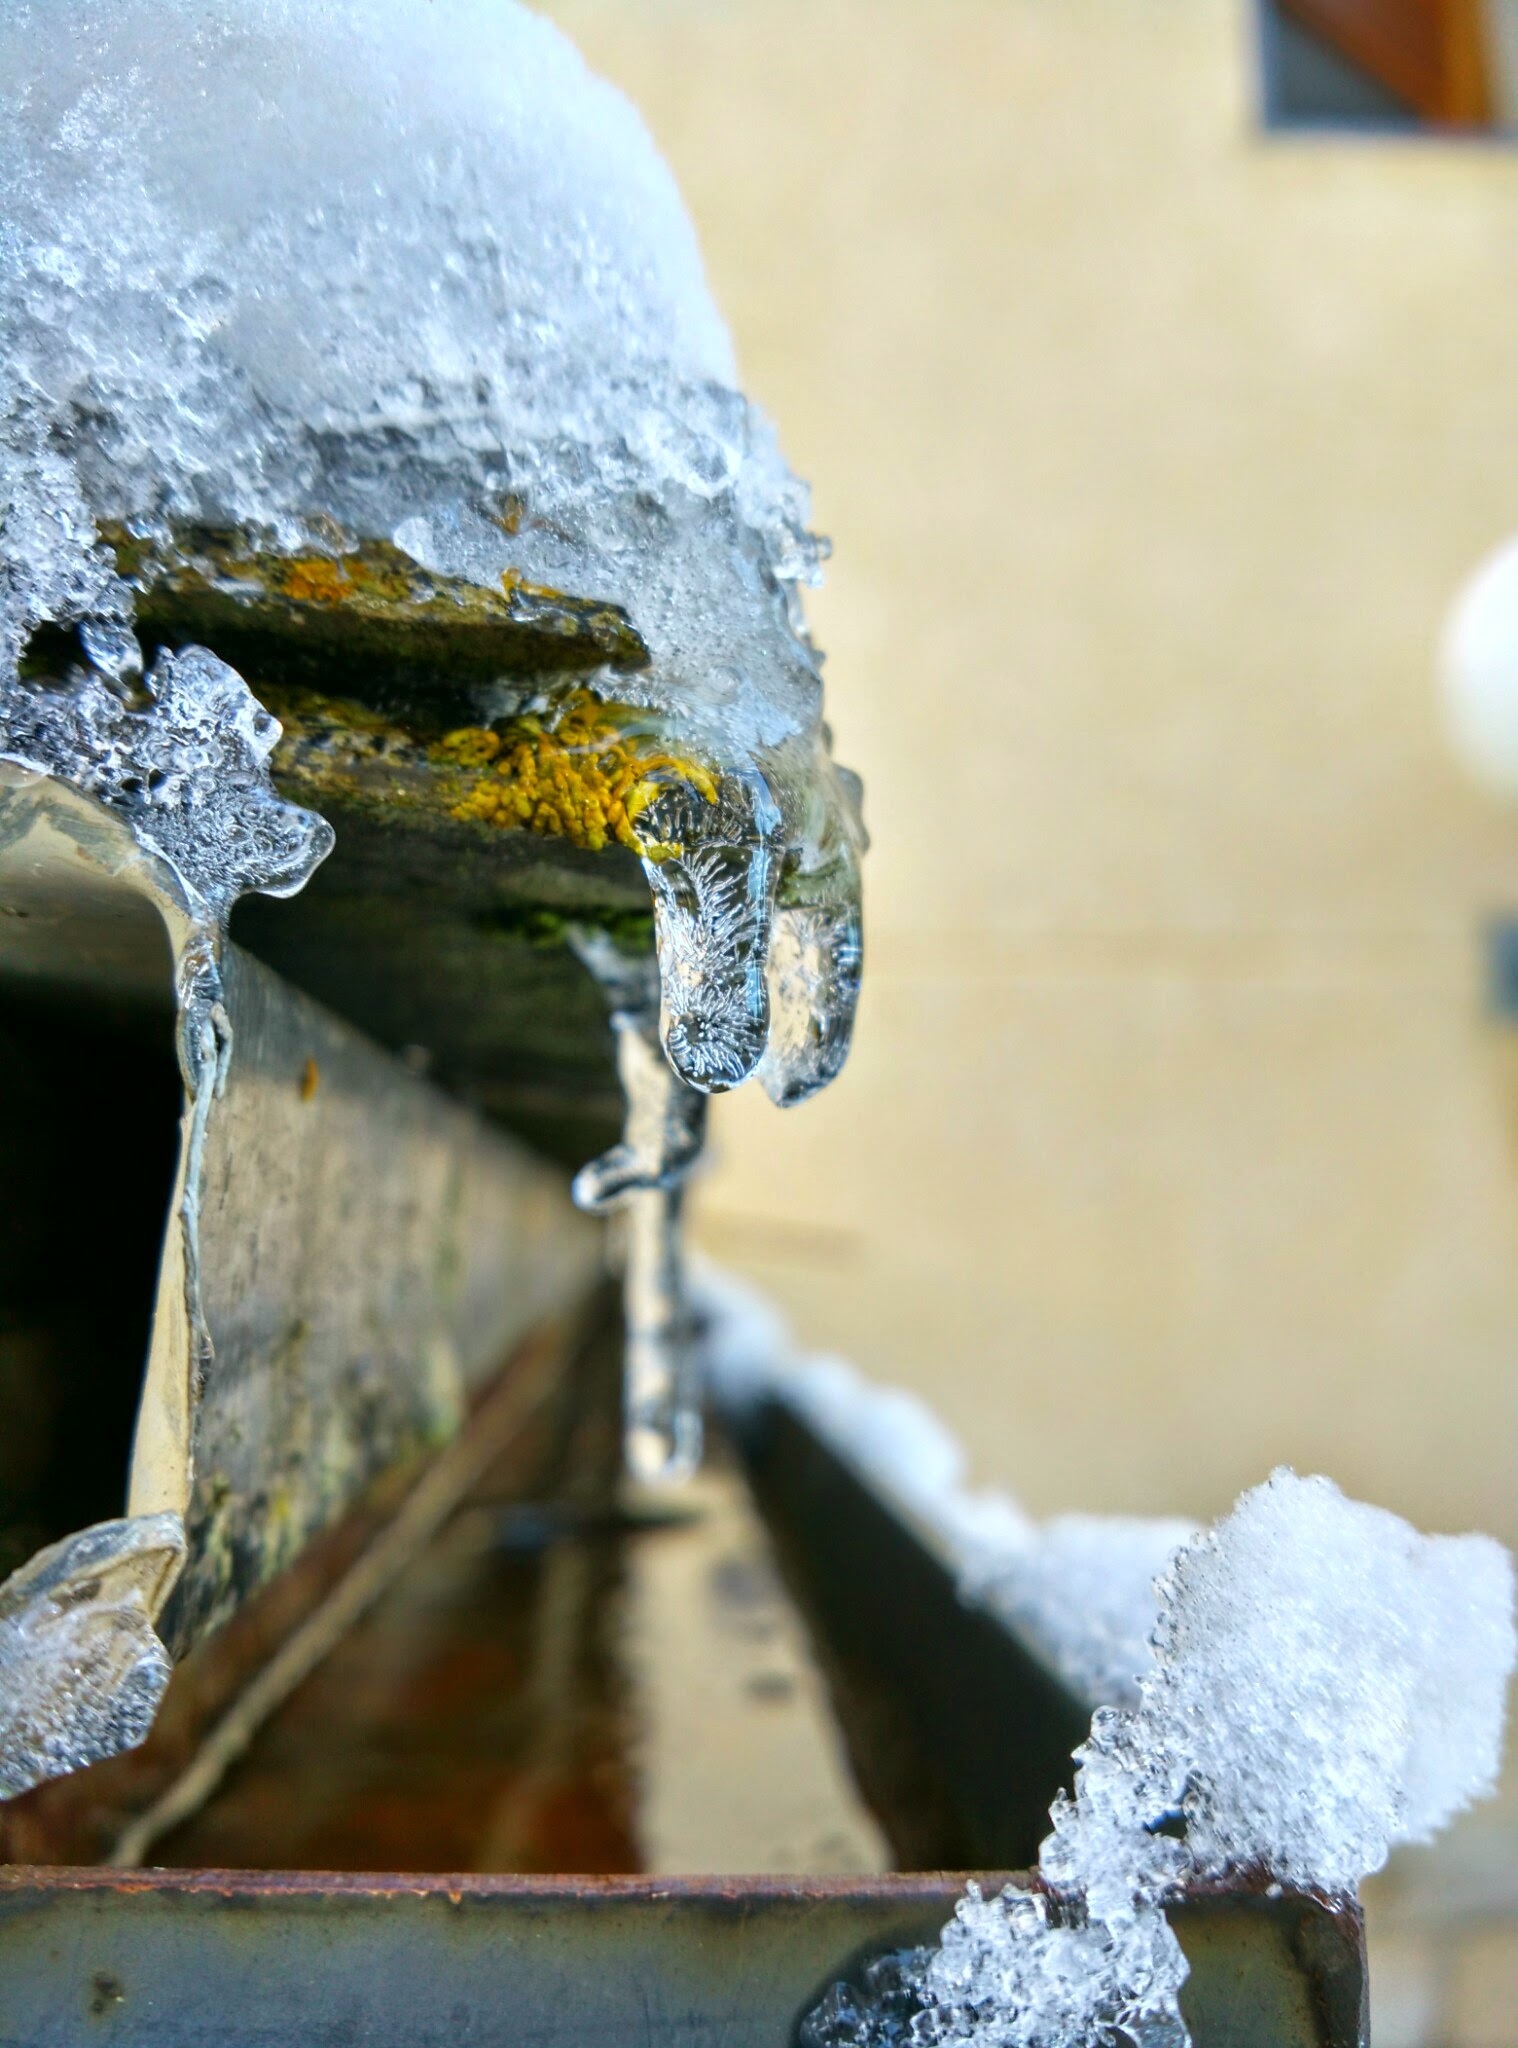
water, snow, winter, glass, ice, reflection, blue, season, close up, art, freezing, macro photography